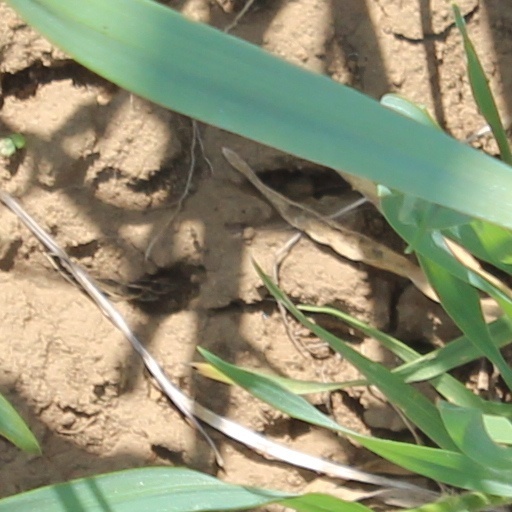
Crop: wheat